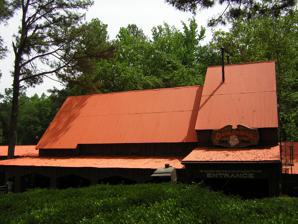
Building: Dahlonega Mine Train
Country: United States of America
Year built: 1967
Roller coaster at Six Flags Over Georgia Dahlonega Mine Train The front entrance of the attraction Six Flags Over Georgia Location Six Flags Over Georgia Park section Peachtree Square Coordinates 33°46′03″N 84°33′07″W / 33.767569°N 84.551924°W / 33.767569; -84.551924 Status Operating Opening date June 16, 1967 ( 1967-06-16 ) General statistics Type Steel – Mine train Manufacturer Arrow Dynamics Model Mine train Track layout Terrain Lift/launch system Three chain lift hills Height 37 ft (11 m) Length 2,327 ft (709 m) Speed 29 mph (47 km/h) Duration 2:51 Max vertical angle 45° Capacity 2200 riders per hour Height restriction 42 in (107 cm) Trains 5 cars. Riders are arranged 2 across in 3 rows for a total of 30 riders per train. Flash Pass Available Dahlonega Mine Train at RCDB The Dahlonega Mine Train is a mine train roller coaster located at Six Flags Over Georgia in Austell, Georgia , 12 miles (19 km) west of downtown Atlanta, Georgia . The ride has three lift hills with brief elements between each that wind through a wooded, hilly landscape. This is a family coaster that is named after Dahlonega, Georgia , a village in northern Georgia that was a center of the gold rush of 1828, the first gold rush in the United States of America. Operational information When opened in 1967, the Dahlonega Mine Train had the capability to run four trains at once, the reason for its high capacity. In the mid-1990s, however, the O. D. Hopkins Company rebuilt and refurbished the ride, replacing some wooden supports with steel, retracking and a fully computerized control system. This new system is not capable of running four trains at once (three is the current maximum number of trains during normal operation). Thus, the stated capacity of 2200 riders per hour is inaccurate. With three trains, the capacity is 1300 riders per hour, with two trains it is 800 riders per hour and with one train it is 500 riders per hour. As with most modern roller coasters, a block system keeps trainsets moving and prevents trains from colliding with each other. Rarely, trains will "roll back" into the tunnel from the end of the station platform. The control program is set up to handle this problem so that another train cannot collide with the stalled train. When this happens, guests are unloaded in the tunnel (which has lights and a stairway for such an event) and a winch pulls the empty train back into the station. Trains feature a single lap bar in each row actuated by depressing a foot pedal near the front of each car, done by a station attendant. Unlike many roller coasters, though, there are no upstop wheels to prevent the trains from leaving the track; instead there is only a flange (upstop pad) which achieves the same result. This is common on "mine train" type roller coasters. Ride experience The ride begins with the train leaving the station passing under a walkway, going down a small hill and turning left into the enclosed transfer track area. From there it turns right and climbs the first lift. After clearing the lift hill, the train turns right and descends into a trench while completing a U-turn. This is the "figure 8" area of the track. After that, it rides through the "b" dips featuring 2 camel back humps. Then the train turns left then right and approaches the second lift hill. Next, it climbs the second lift and turns left into the "mini horseshoe", which leads into a right turn downward spiral. From the spiral, it rides over the "c" dip, turns right and climbs the third lift hill. After clearing the third, and final lift, it turns left into the "big horseshoe" and enters an elevated barn enclosure. When the train nears the end of the enclosure, it descends into a tunnel, reaching its actual top speed of 35 mph and completes an elongated S-shaped element, starting with a left turn (left right left). From there it pops back above ground, slightly turns left and slowly enters back into the station. Tunnel The tunnel has flooded on occasion over the years. A massive flood occurred in September 2009, which covered a large portion of the entire property. References